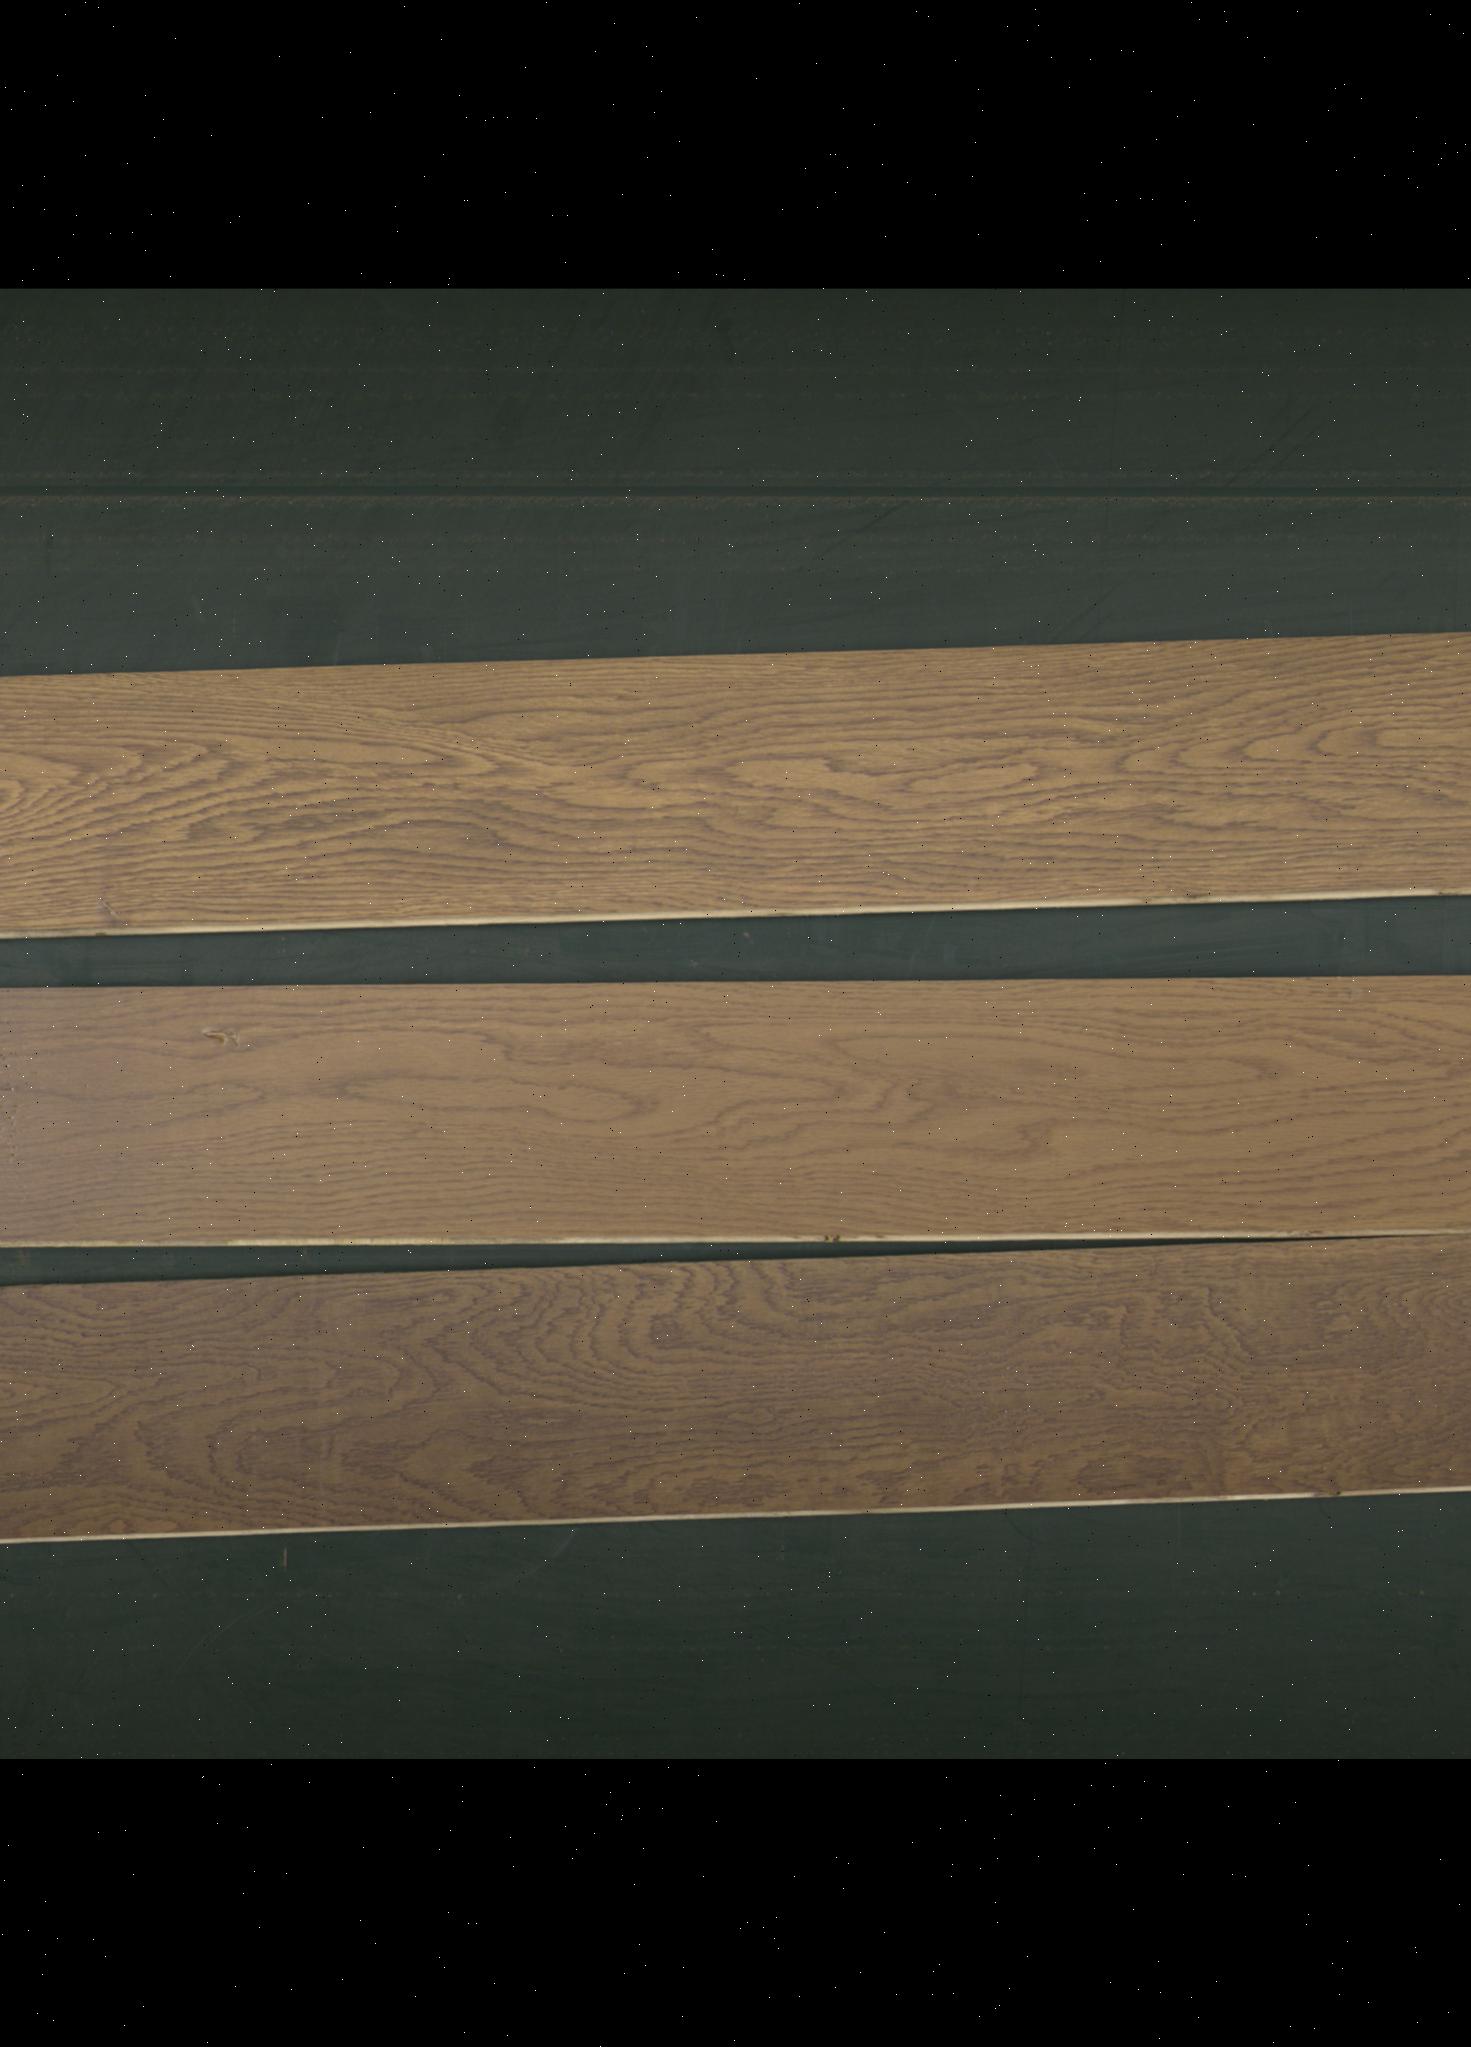
Label: mixers